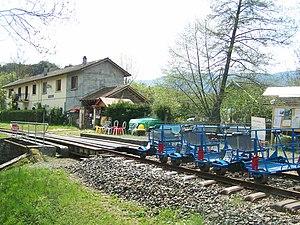
Départ du Vélorail (en direction de Virieu-le-Grand) à l'ancienne gare de Pugieu dans l'Ain.
Pugieu est une ancienne commune française située dans le département de l'Ain en région Auvergne-Rhône-Alpes.
La ligne de Pressins à Virieu-le-Grand est une ligne de chemin de fer française à voie normale située entre les départements de l'Isère et de l'Ain.